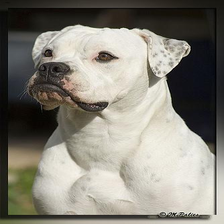
Species: dog
Breed: american bulldog